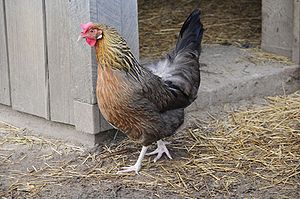
Italiener (hønserace) / Galleri
Italiener er en hønserace, der stammer fra Italien. Hanen vejer 2,2-3 kg og hønen vejer 1,75-2,5 kg. De lægger årligt over 200 hvide æg à 56-62 gram. Racen findes også i dværgform.